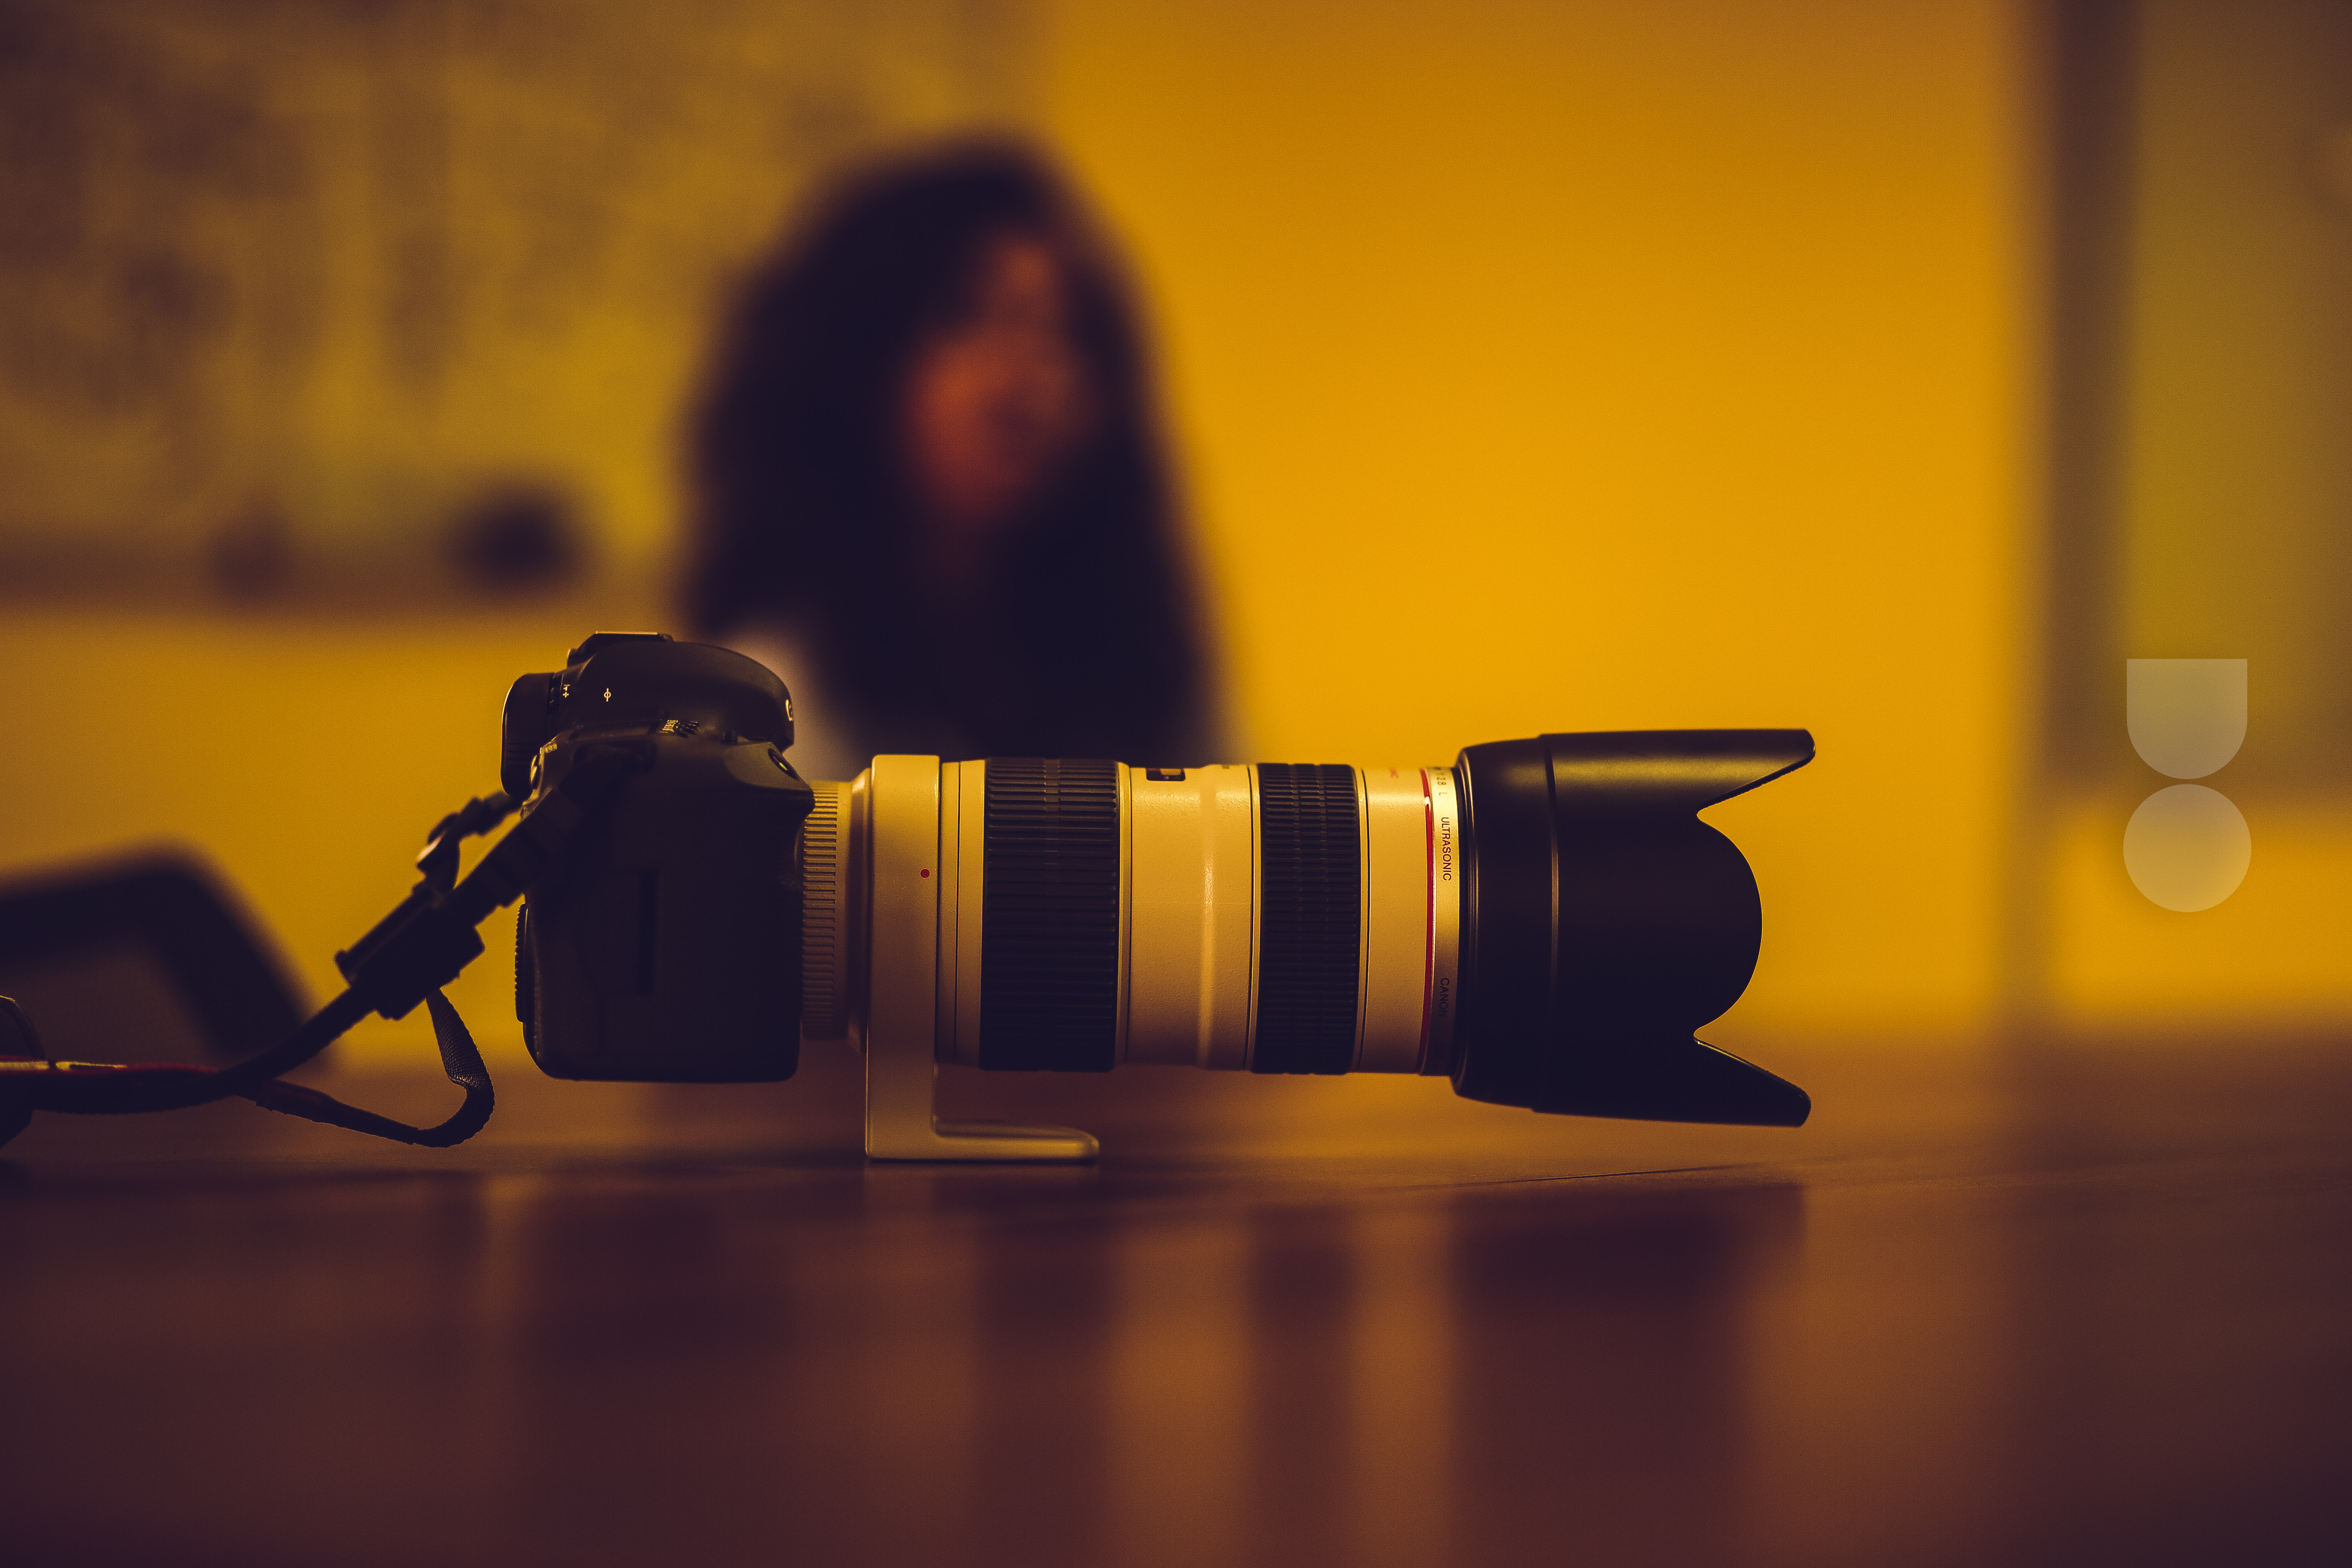
table, light, wood, technology, sunset, night, camera, photography, sunlight, morning, reflection, lens, color, macro, shadow, darkness, yellow, lighting, camera lens, shape, macro photography, computer wallpaper, mark III